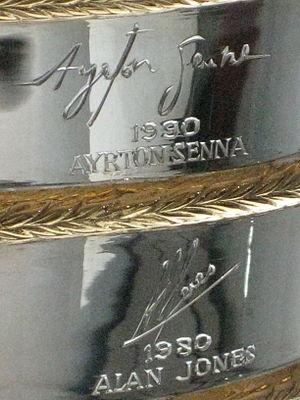
Ayrton Senna da Silva, généralement appelé simplement Ayrton Senna, est un pilote automobile brésilien, né le 21 mars 1960 à São Paulo et mort le 1ᵉʳ mai 1994 à Bologne, à la suite d'un accident lors du Grand Prix de Saint-Marin. Idole au Brésil où son statut a dépassé celui de champion sportif, il est considéré comme l'un des plus grands pilotes de l'histoire de la Formule 1 dont il remporte le titre de champion du monde à trois reprises, en 1988, 1990 et 1991, gagnant 41 Grands Prix et réalisant 65 pole positions durant les onze saisons qu'il a disputées.